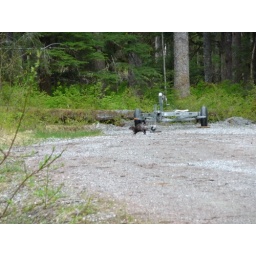
A bad picture of a river otter in it's natural gravel and boat trailer environment.